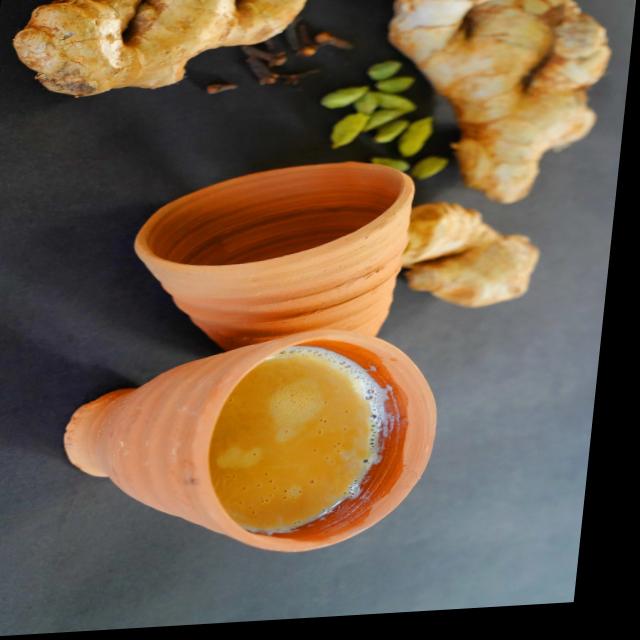
Dish: chai